Liam Hogan

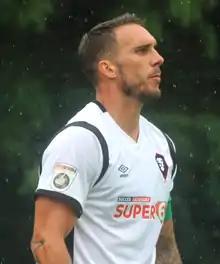
Hogan playing for Salford City in 2017

Liam Anthony Hogan (born 8 February 1989) is an English professional footballer who plays as a centre-back for National League side Rochdale.